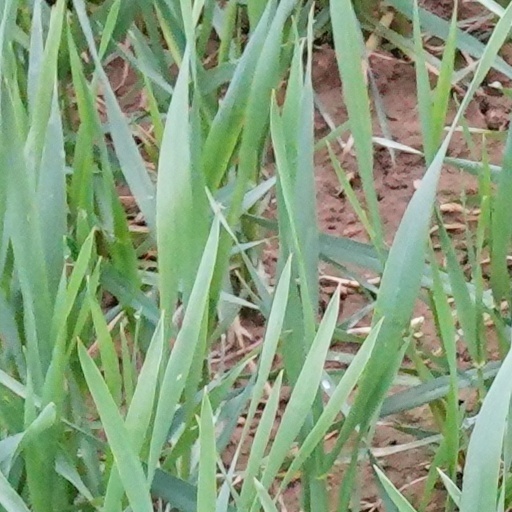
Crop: wheat